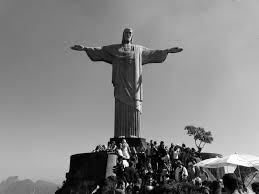
Landmark: Christ the Reedemer